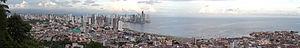
Depuis la construction de la Torre Del Mar en 1986, plus de 250 gratte-ciel ont été construits à Panama du fait du développement très rapide de l'économie locale. Panama est la ville d'Amérique latine qui comprend le plus de gratte-ciel après Sao Paulo mais devant Mexico et Buenos Aires. Il s'y construit depuis 2009, en moyenne une douzaine de nouveaux gratte-ciel chaque année.